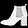
Label: Ankle boot